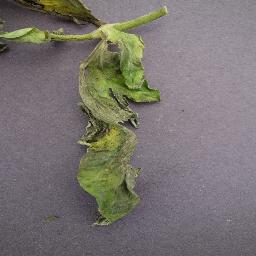
Label: Tomato___Late_blight